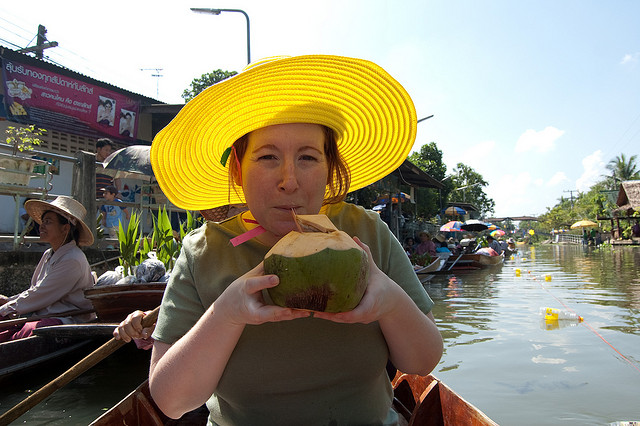
a woman drinking from a coocnut while sitting on a boat

a woman sitting in a boat drinking out of a straw from a coconut

There is a woman sitting in a boat drinking something.